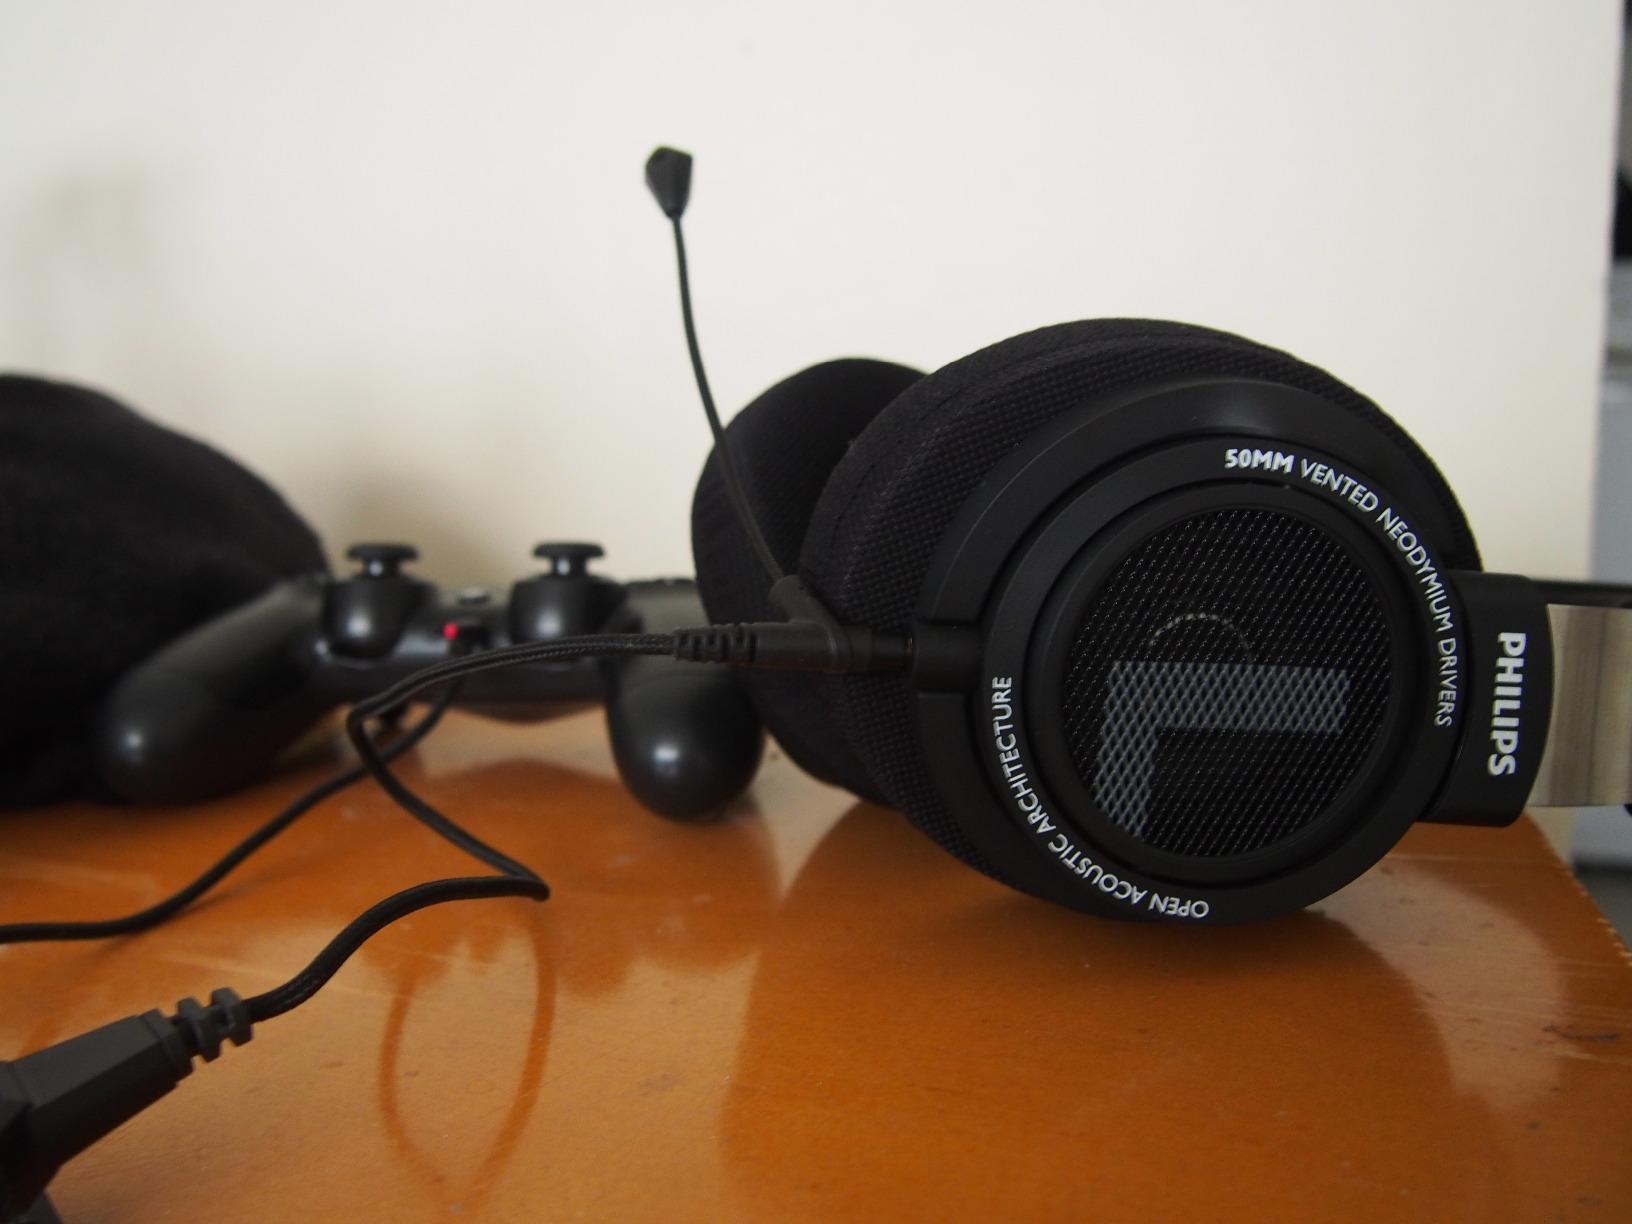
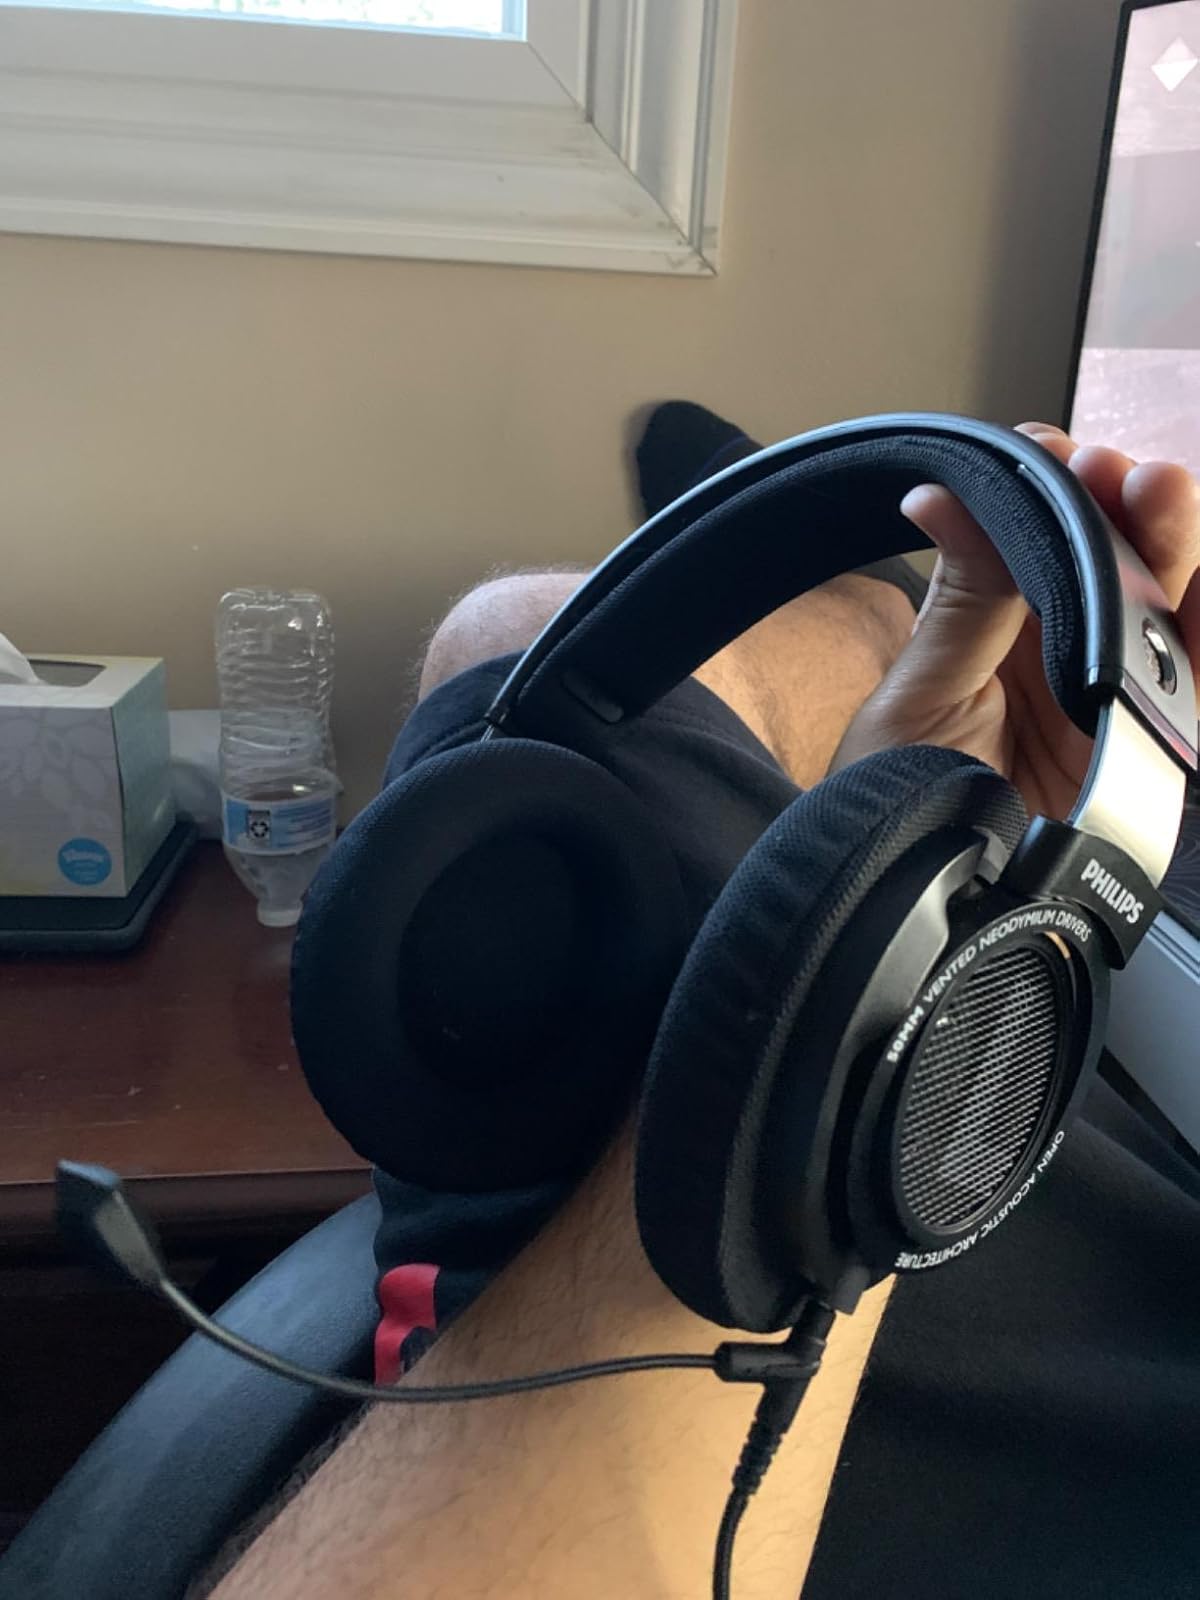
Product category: headphones
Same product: yes